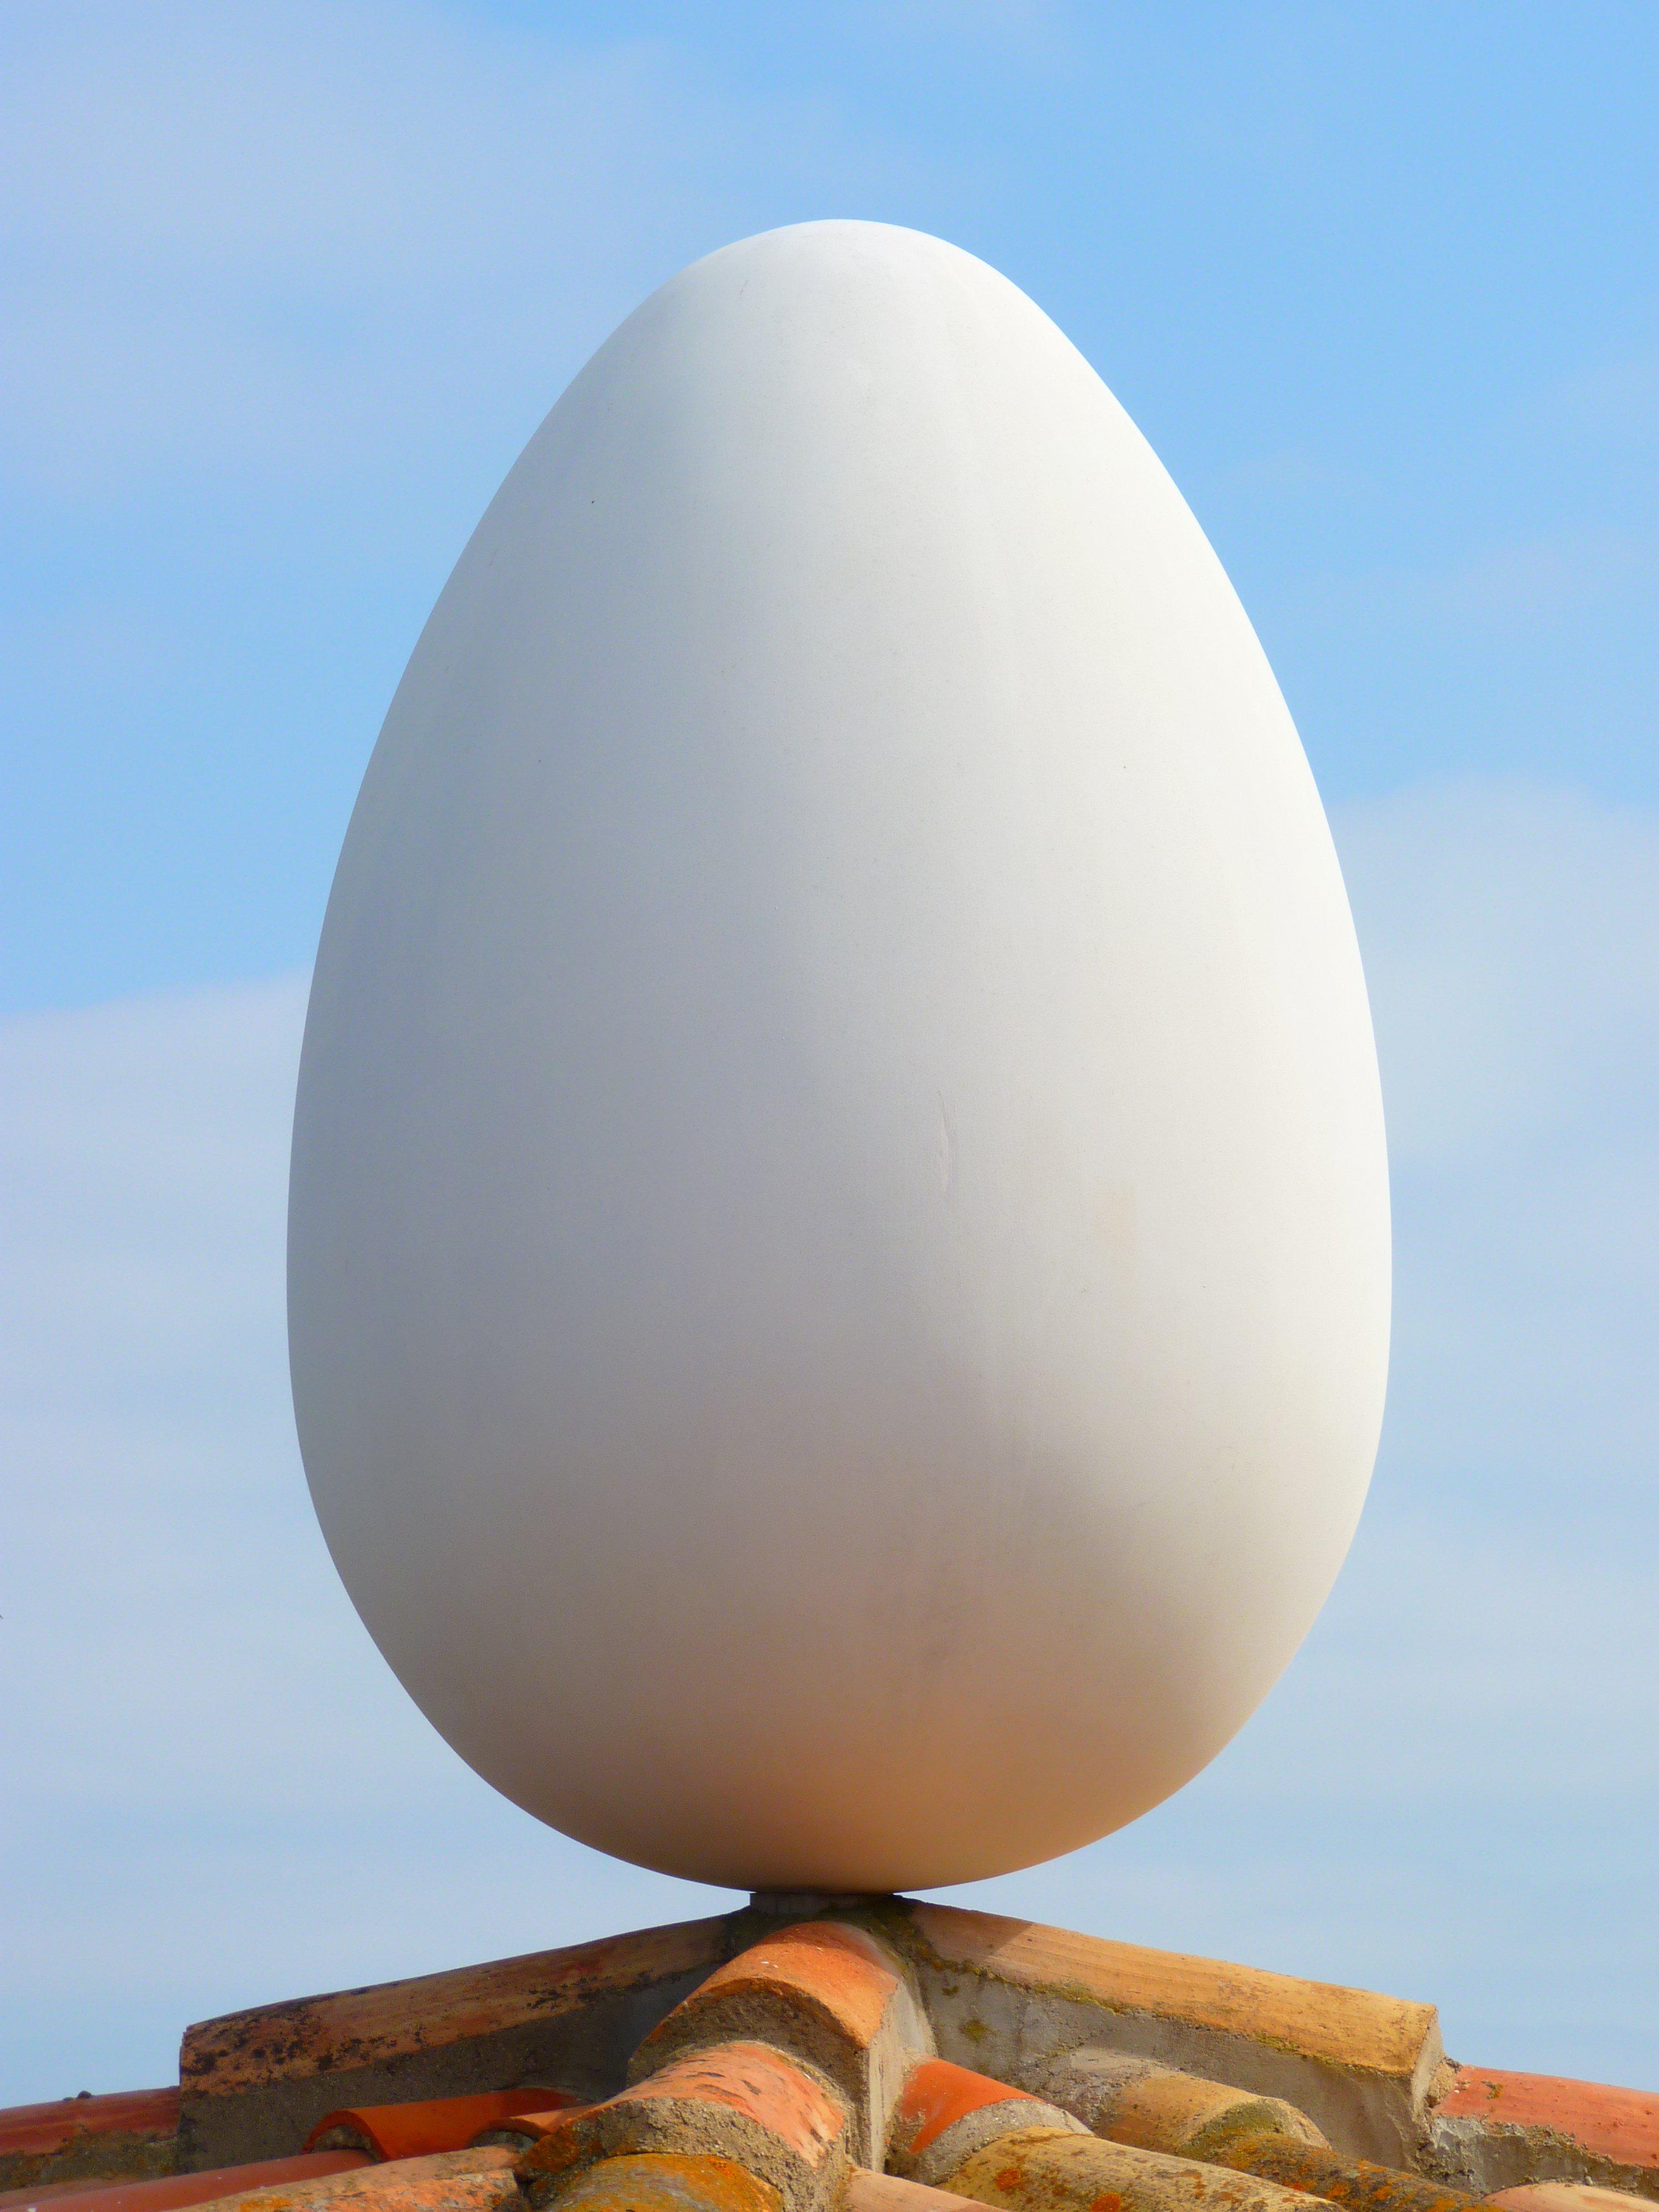
sky, sun, sunlight, museum, egg, sphere, shape, dali, portlligat museum